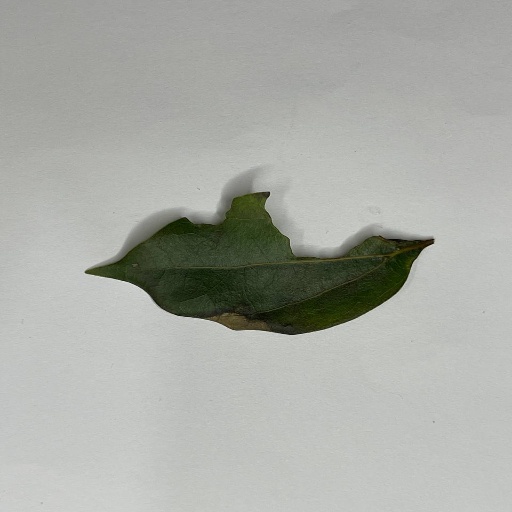
Species: Camphor
Leaf condition: Shot Hole